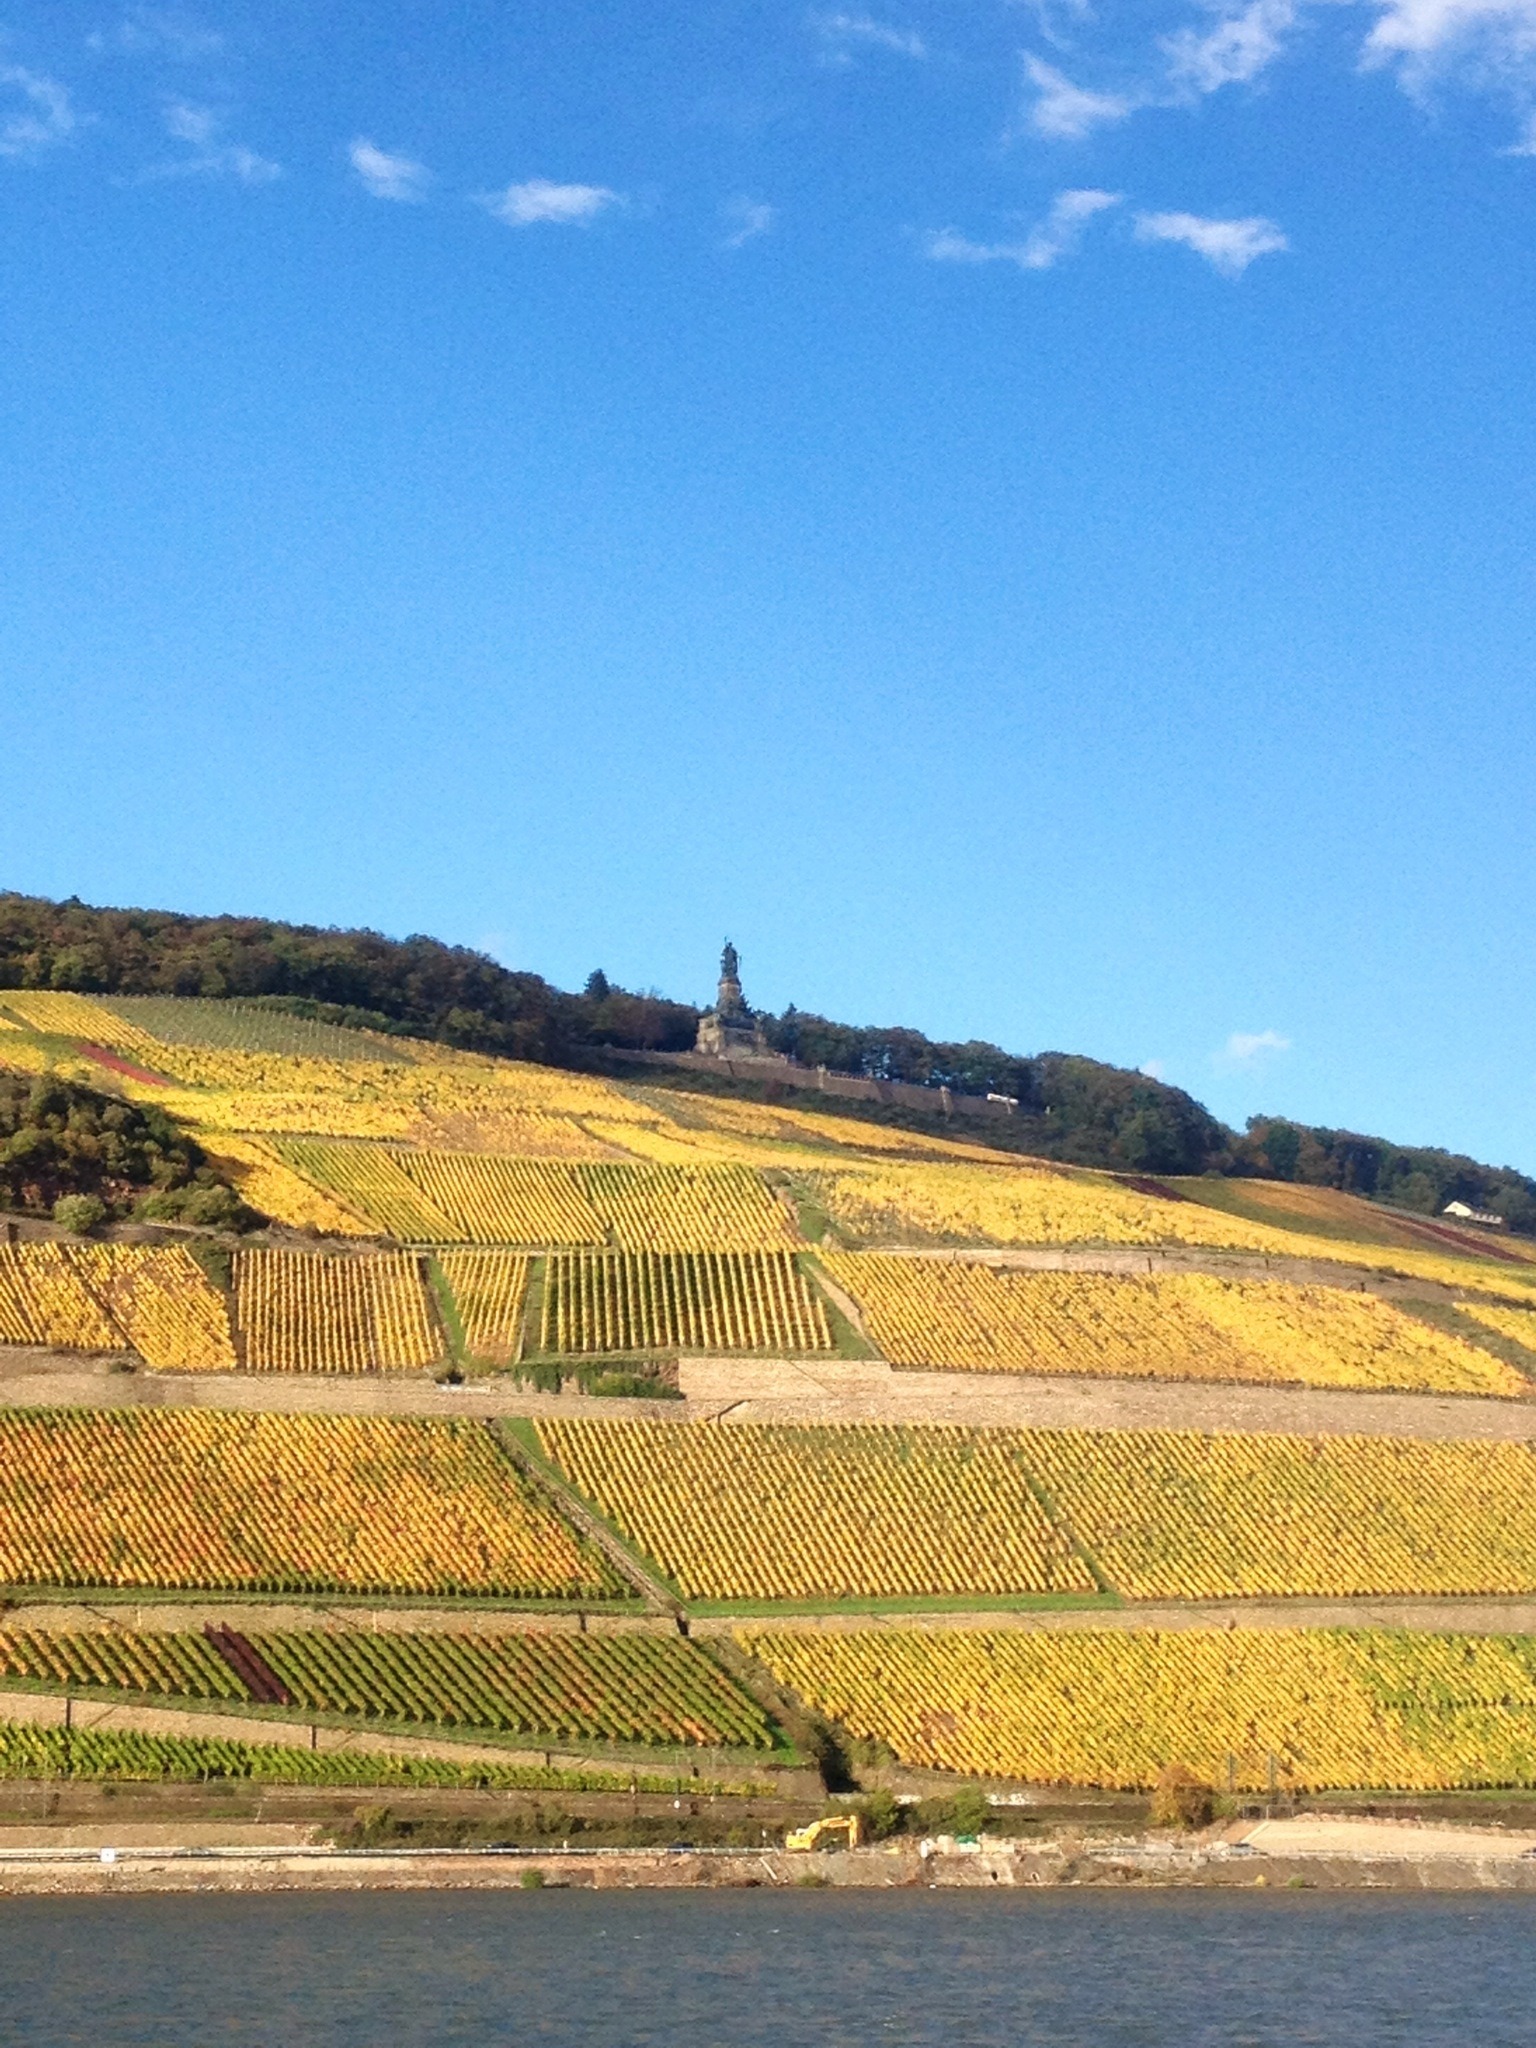
landscape, sea, coast, forest, horizon, wine, field, hill, reservoir, agriculture, plain, bank, plateau, rhine, rural area, landform, r desheim, bingen, the niederwalddenkmal